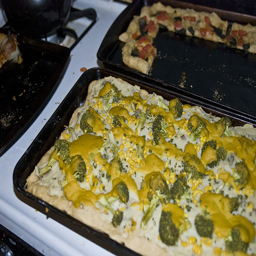
A fresh full broccoli and cheese pizza is ready to be eaten.
A dish is topped with broccoli and cheese.
There's a casserole with green vegetables and yellow sauce
A food dish that has cheese and broccoli in it.
Two square trays with dough and pizza toppings.